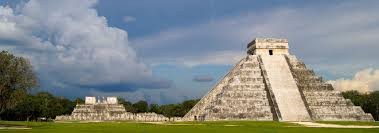
Landmark: Chichen Itza